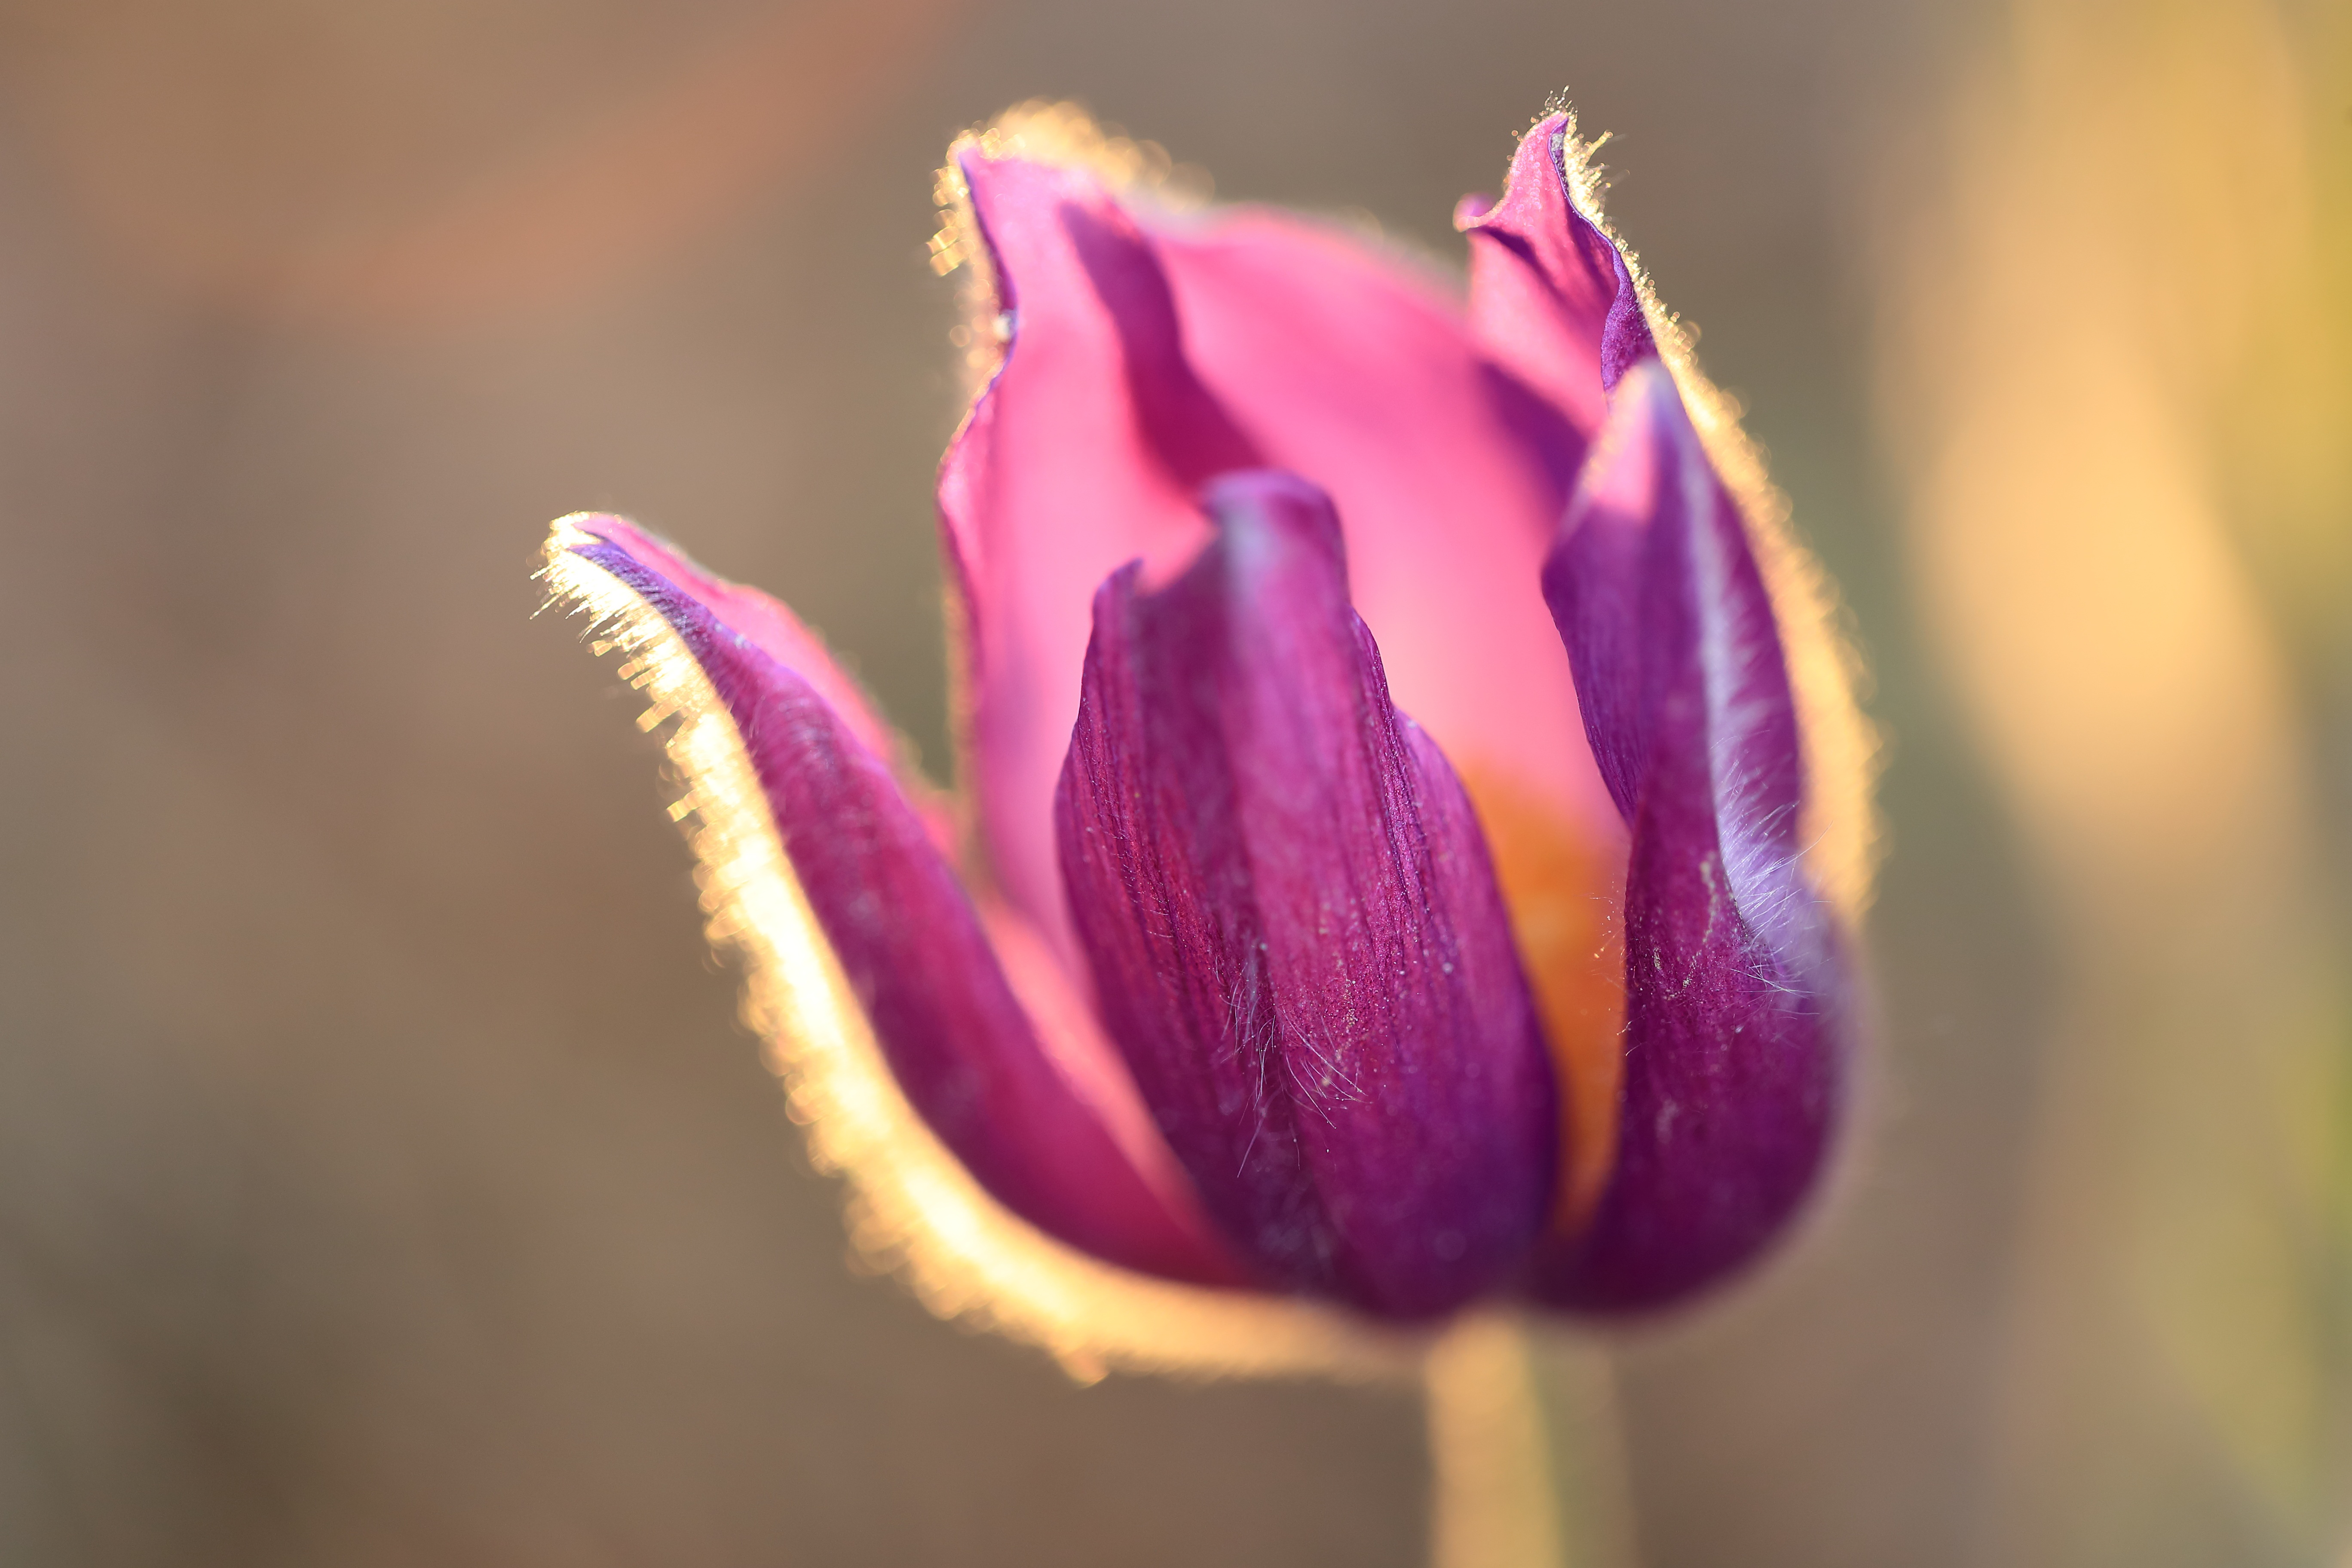
natural, flower, plant, purple, petal, violet, terrestrial plant, magenta, flowering plant, macro photography, Pedicel, herbaceous plant, annual plant, bud, plant stem, still life photography, wildflower, lily family, perennial plant, violet family, crocus, iris, electric blue, grass